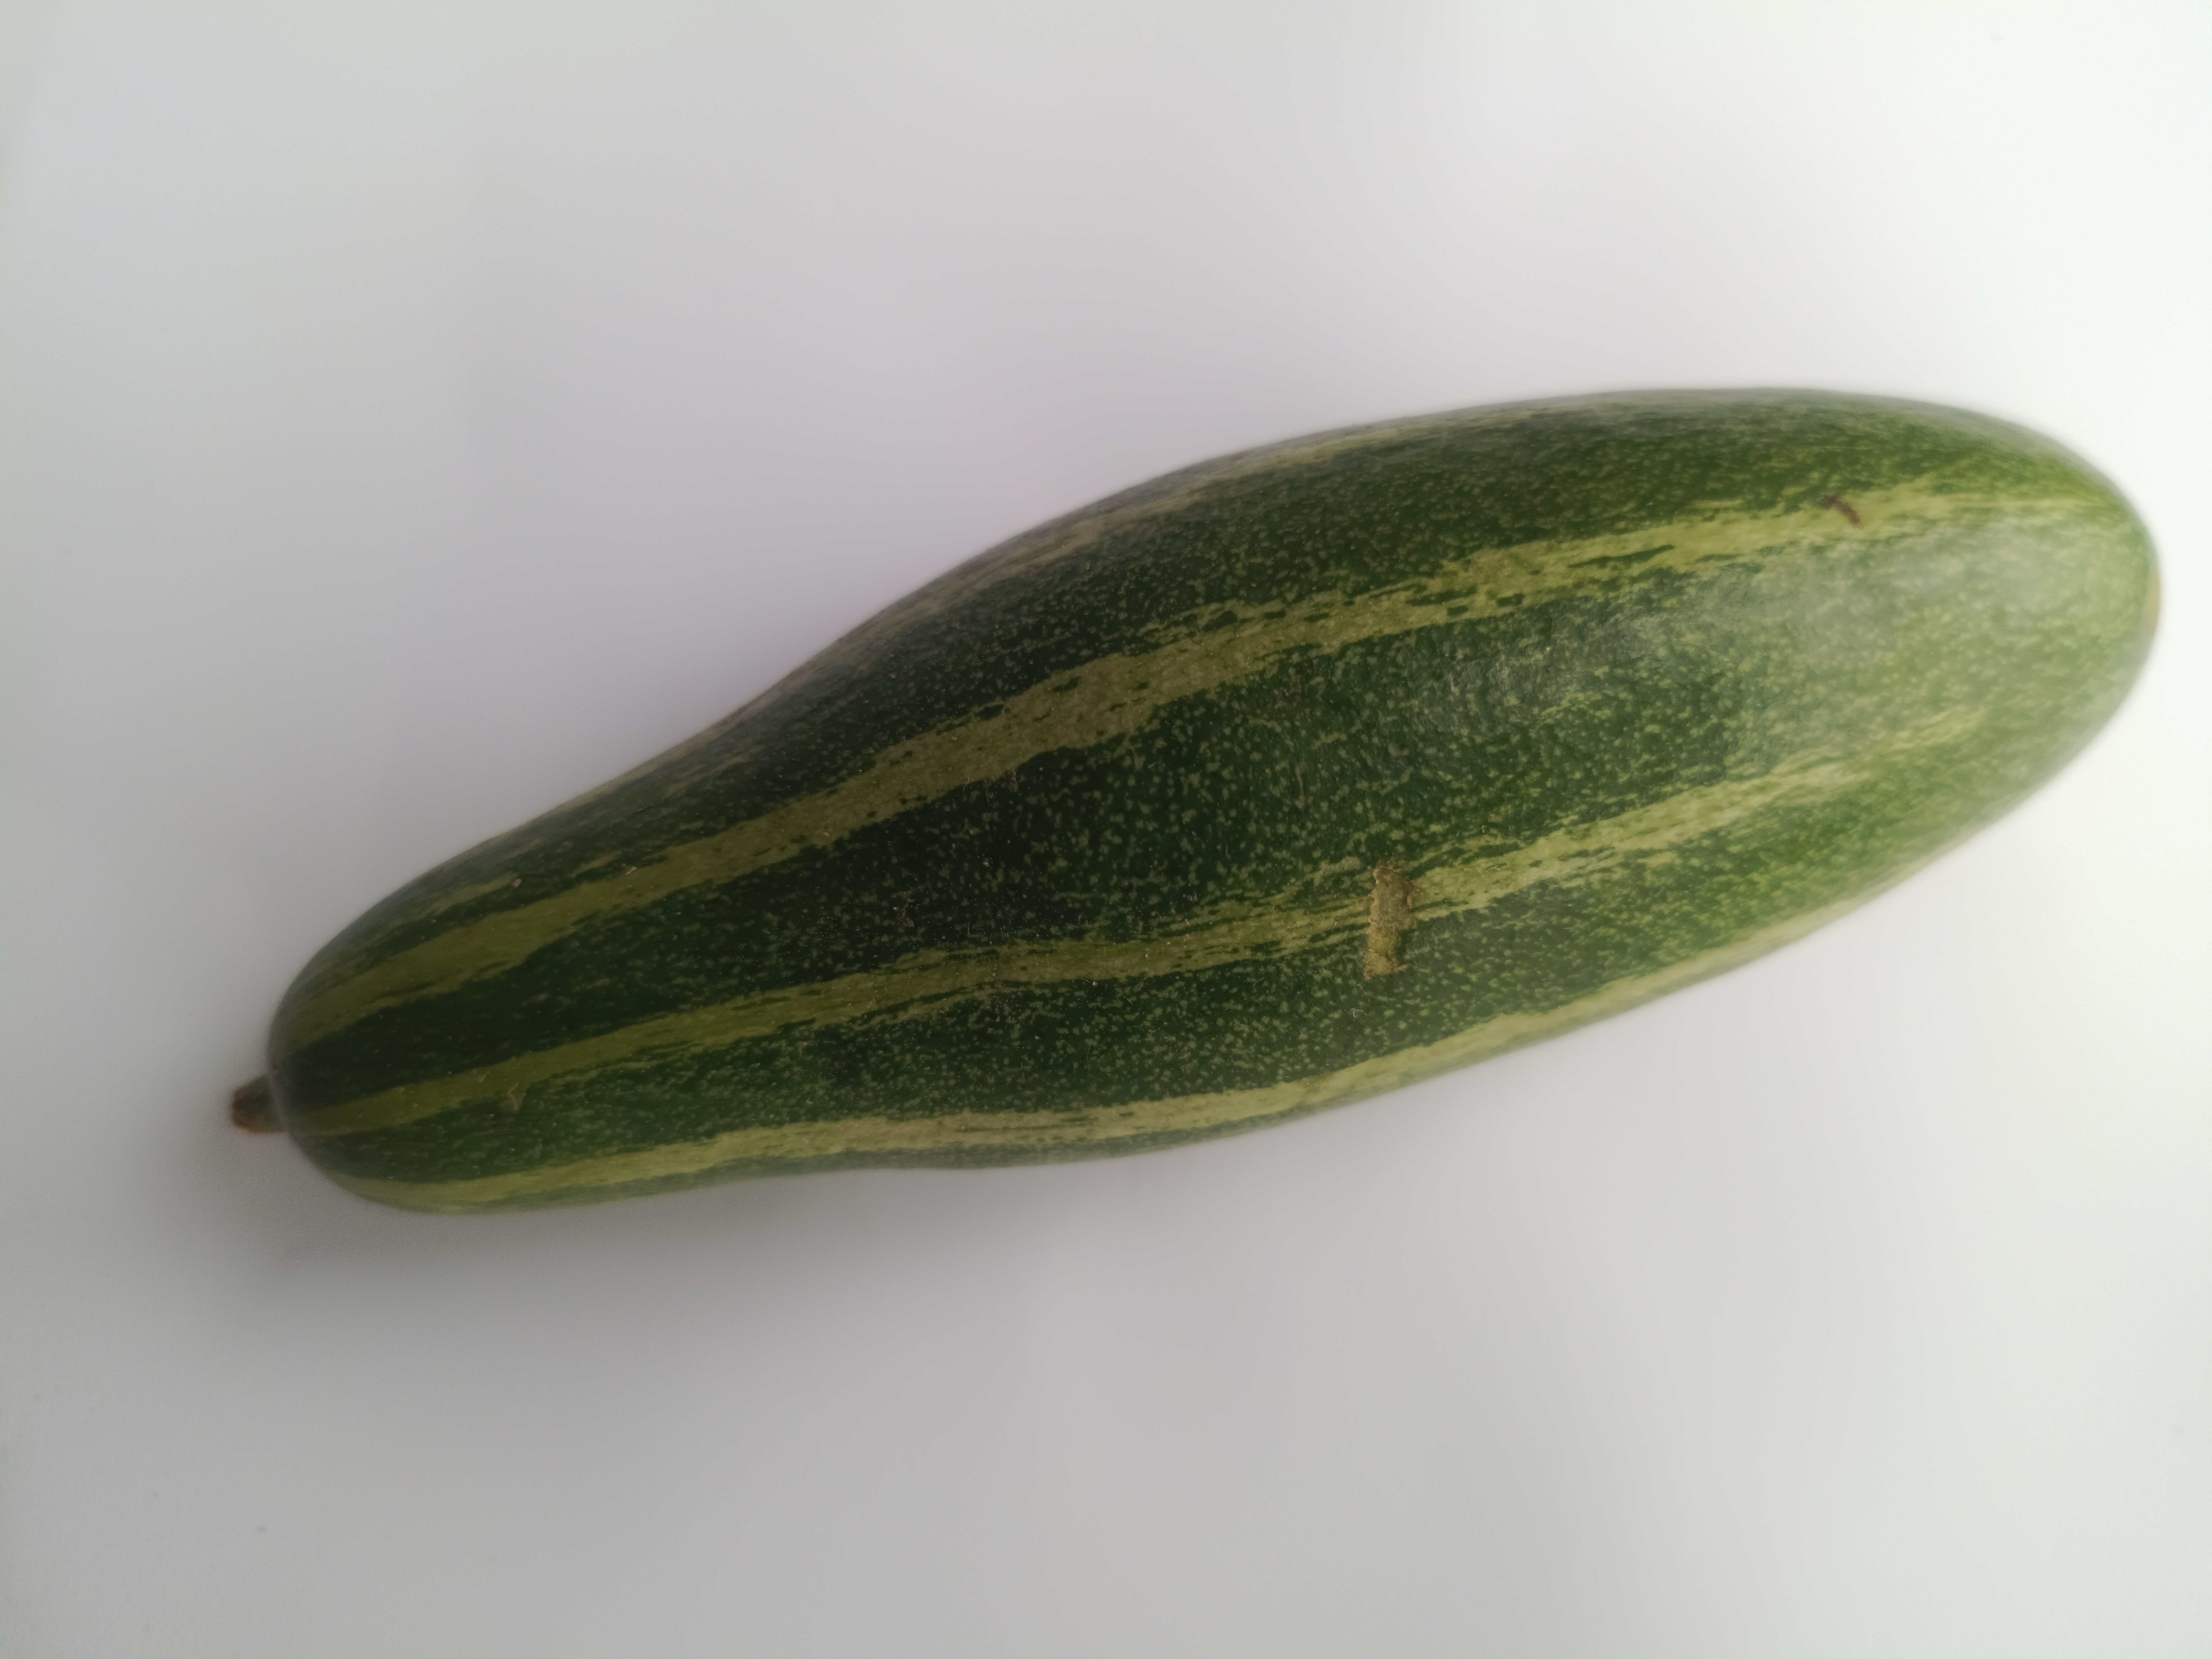
Label: Trichosanthes dioica